Joseph Renville

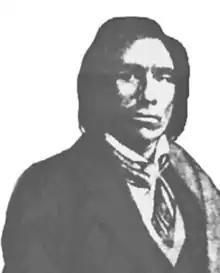

Joseph Renville (1779–1846) was an interpreter, translator, expedition guide, Canadian officer in the War of 1812, founder of the Columbia Fur Company, and an important figure in dealings between settlers of European ancestry and Dakota (Sioux) Natives in Minnesota. He contributed to the translation of Christian religious texts into the Dakota language. The hymnal "Dakota dowanpi kin", was "composed by J. Renville and sons, and the missionaries of the A.B.C.F.M." and was published in Boston in 1842. Its successor, "Dakota Odowan", first published with music in 1879, has been reprinted many times and is in use today.